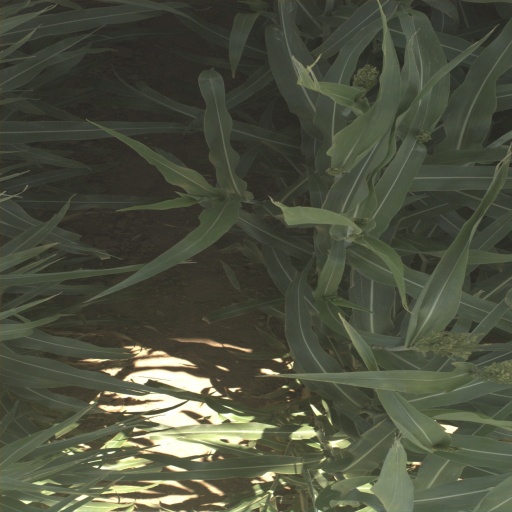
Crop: sorghum